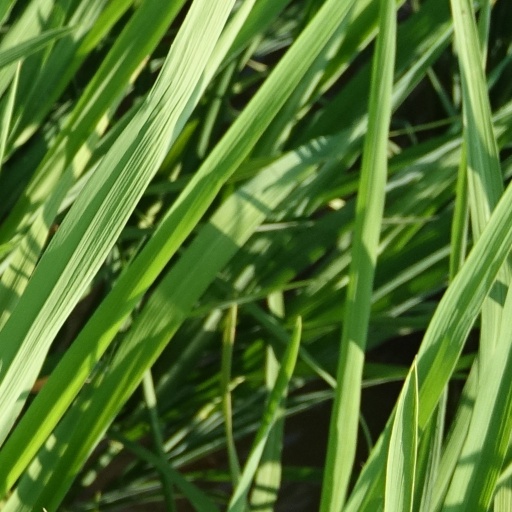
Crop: rice